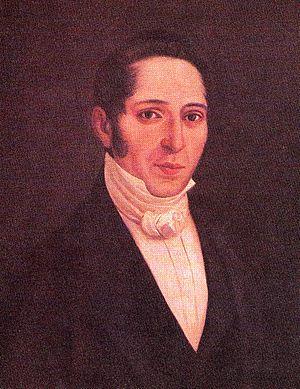
Vicente Azuero Plata, né le 21 avril 1787 à Oiba et mort le 28 septembre 1844 à La Mesa, fut un avocat, un homme politique et un journaliste colombien. Il fut l'un des piliers de ce qui s'appela par la suite parti libéral et l'un des principaux collaborateurs de Francisco de Paula Santander.
L'élection présidentielle colombienne de 1841 au suffrage indirect s'est tenue en République de Nouvelle-Grenade le 1ᵉʳ avril 1841 pour élire le nouveau président de la République après la fin du mandat de José Ignacio de Márquez.
L'élection présidentielle colombienne de 1837 au suffrage indirect s'est tenue en République de Nouvelle-Grenade le 1ᵉʳ avril 1837 pour élire le nouveau président de la République après le départ de Francisco de Paula Santander.